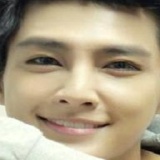
diễn viên Viêm Á Luân